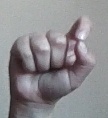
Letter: fa